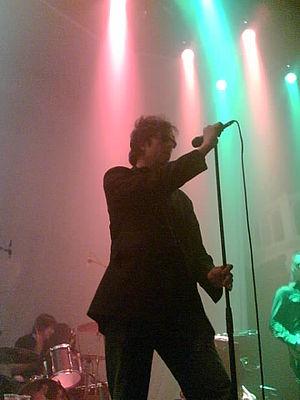
Echo and the Bunnymen est un groupe de rock britannique formé en 1978 à Liverpool, en Angleterre. Le groupe s'est disloqué en 1988, séparé en 1992 et reformé en 1996. Il est toujours en activité avec son chanteur et son guitariste d'origine.
Ian McCulloch est un chanteur britannique. Il est connu pour avoir été le chanteur des groupes Echo & the Bunnymen et Electrafixion.